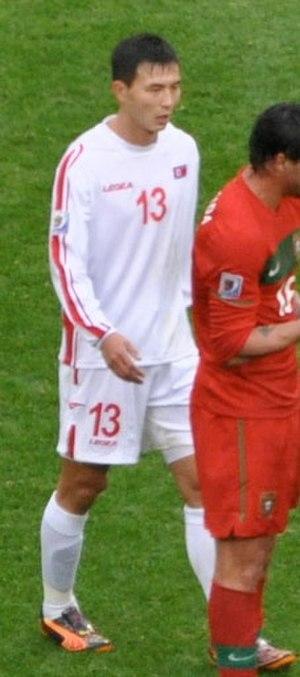
Cet article se penche sur la description du sport en Corée du Nord.